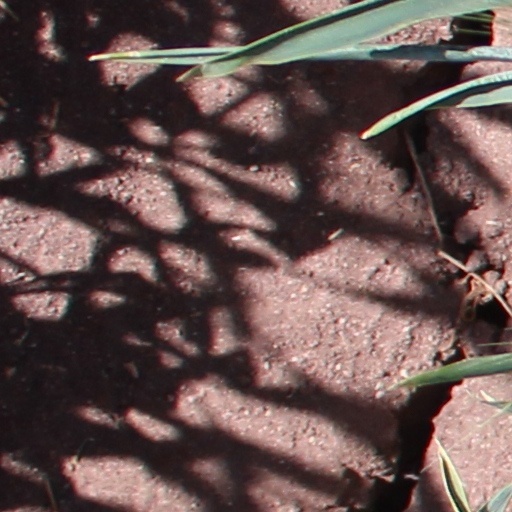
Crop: wheat